Harpymimus

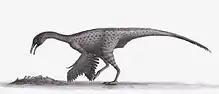
Restoration of "H. okladnikovi" by a nest

"Harpymimus" was extensively described for the first time in a dissertation by Yoshitsugu Kobayashi in 2004. In a 2005 article, Kobayashi and Barsbold diagnosed "Harpymimus" based on a number of anatomical characteristics, including eleven teeth in the front of the lower jaw (dentary), the transition between anterior and posterior tail vertebrae taking place at the eighteenth caudal, a triangular-shaped depression above the dorsal surface of a ridge on the shoulder blade (scapula) above the shoulder joint, a low ridge above a distinctive depression along back edge of the shoulder blade, and a small but deep collateral ligament fossa on the lateral condyle of metacarpal III (a hand bone).